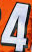
Number: 4